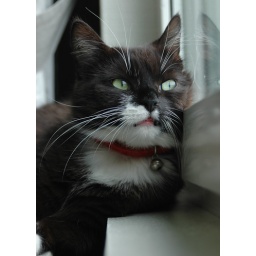
...so Tussi is inside our house in her favorite window